Güldeniz Önal

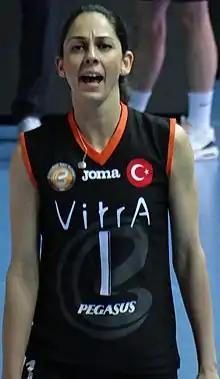

Güldeniz Önal Paşaoğlu (born 25 March 1986) is a Turkish volleyball player. She is 183 cm and plays as outside hitter.